White Star Line

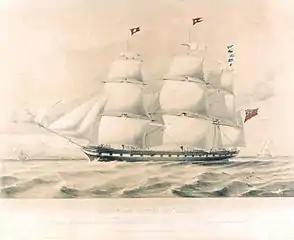
The sinking of the "Tayleur" was the first experienced by the company

The first company bearing the name "White Star Line" was founded in Liverpool, England, by John Pilkington and Henry Wilson in 1845. It focused on the UK–Australia trade, which increased following the discovery of gold in Australia in 1851. Because of this, many wished to emigrate to Australia, and the population of Australia increased from 430,000 to 1.7 million inhabitants in three years. From this time on, Pilkington and Wilson emphasized the safety of their ships when addressing the press. In order to make the crossings more pleasant aboard these austere wooden sailboats, musician groups were hired to allow the passengers to dance to popular tunes. In this trade, speed and size became important assets. The fleet initially consisted of the chartered sailing ships , , "White Star", , "Ellen", "Ben Nevis", "Emma", "Mermaid" and "Iowa". "Tayleur", the largest ship of its day, was the one on which high hope was placed. These hopes were quickly dashed. Departing on its maiden voyage on 19 January 1854, "Tayleur" proved difficult to handle, and its crew was inexperienced. When it struck rocks in very rough seas at Lambay Island, near Ireland, on 21 January, the ship sank, with only 290 of the 650 people on board surviving. Subsequent inquiry placed the blame on its owners, Charles Moore & Co., who did not take the necessary safety precautions when the ship was put into service. This exonerated the White Star Line and the ship's captain of any blame.